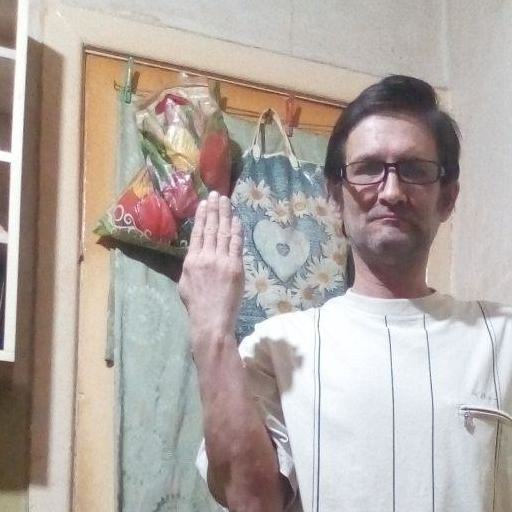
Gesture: stop_inverted